Friedrich Opel

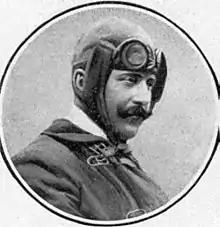

Friedrich Franz Opel (April 30, 1875 – August 30, 1938) was a German cyclist, race car driver and industrial engineer. He was known for introducing the automobile assembly line to Germany.